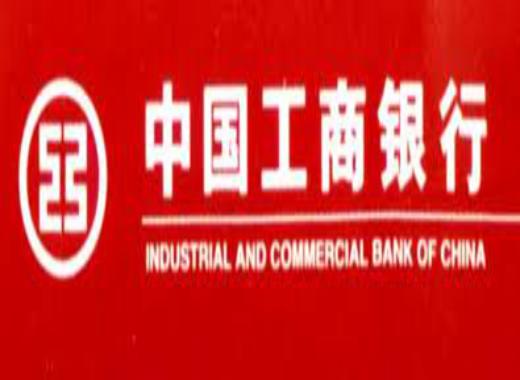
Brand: icbc-3
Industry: Others